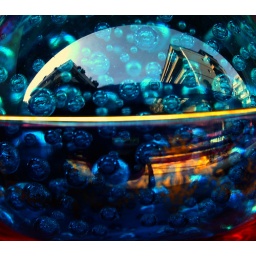
2959...Atlantis in the deep blue ocean.........! The last few warm rays of the golden sun before the blue infinitude covers her existence.....!